Parcellara Stone

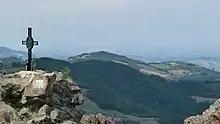
View from the summit

The summit can be reached via two accesses, located southeast and northwest of the relief, respectively: